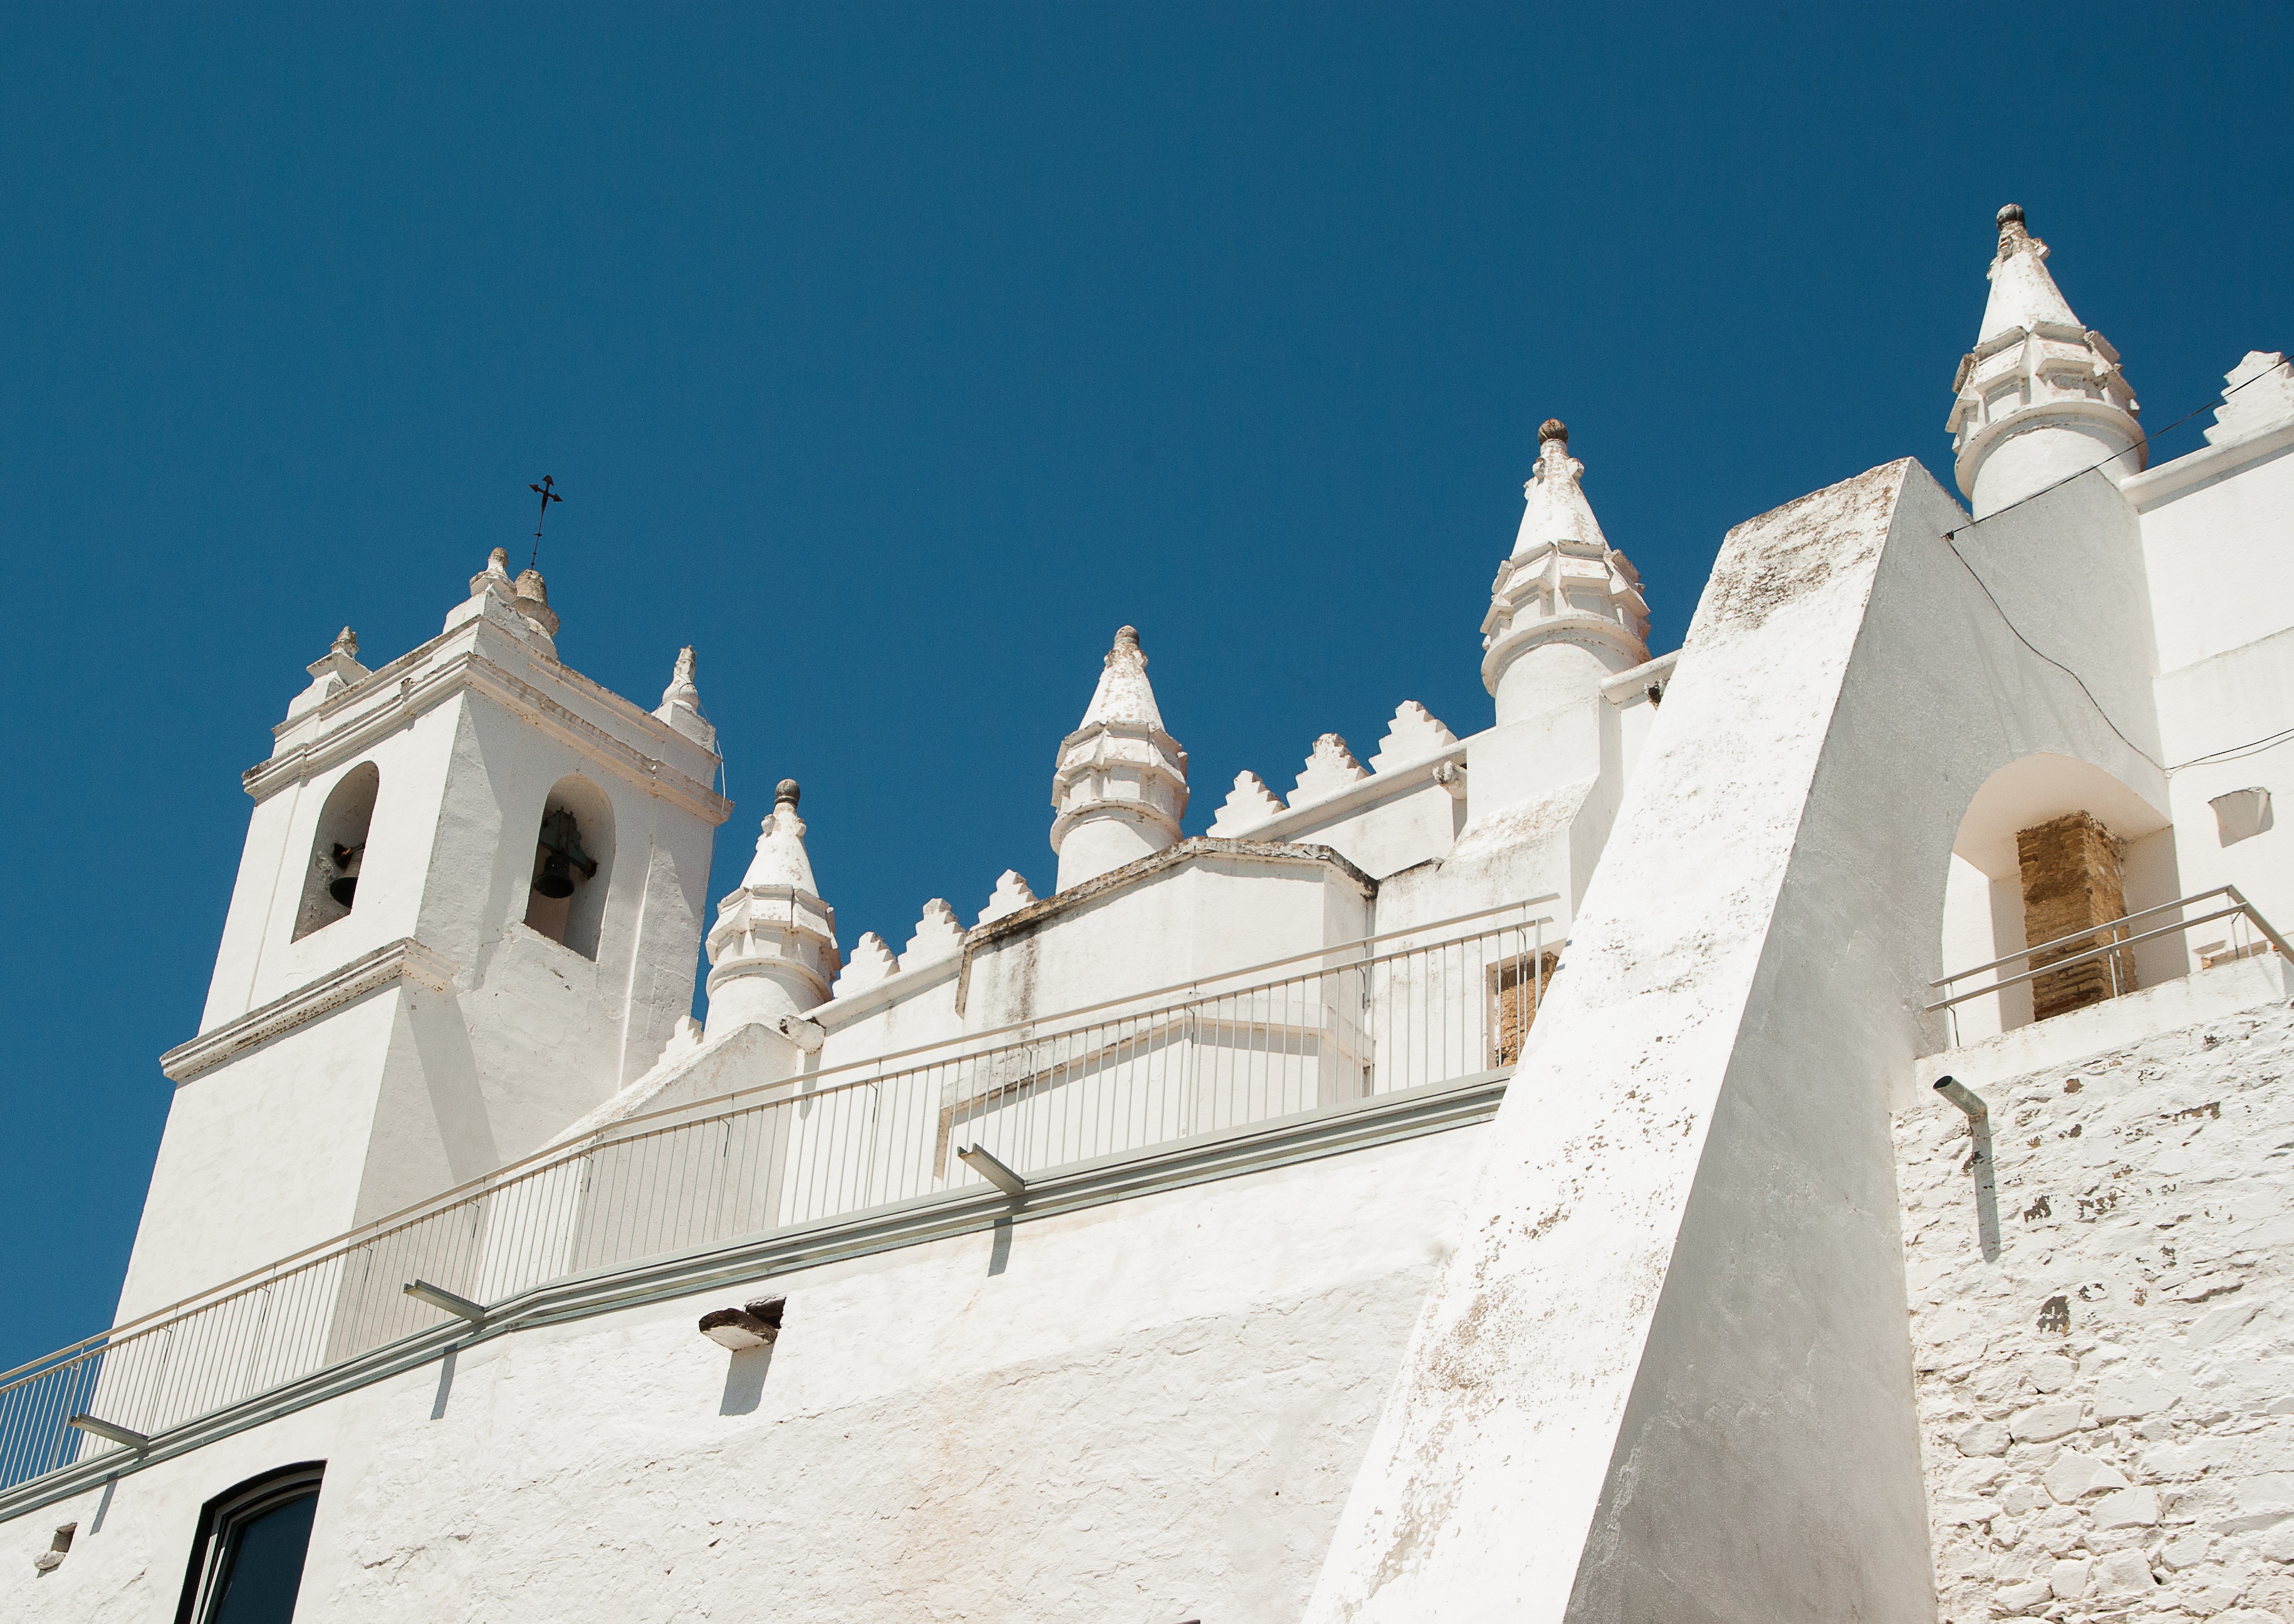
building, village, tower, landmark, church, place of worship, bell tower, temple, spire, monastery, portugal, facades, medieval village, ancient history